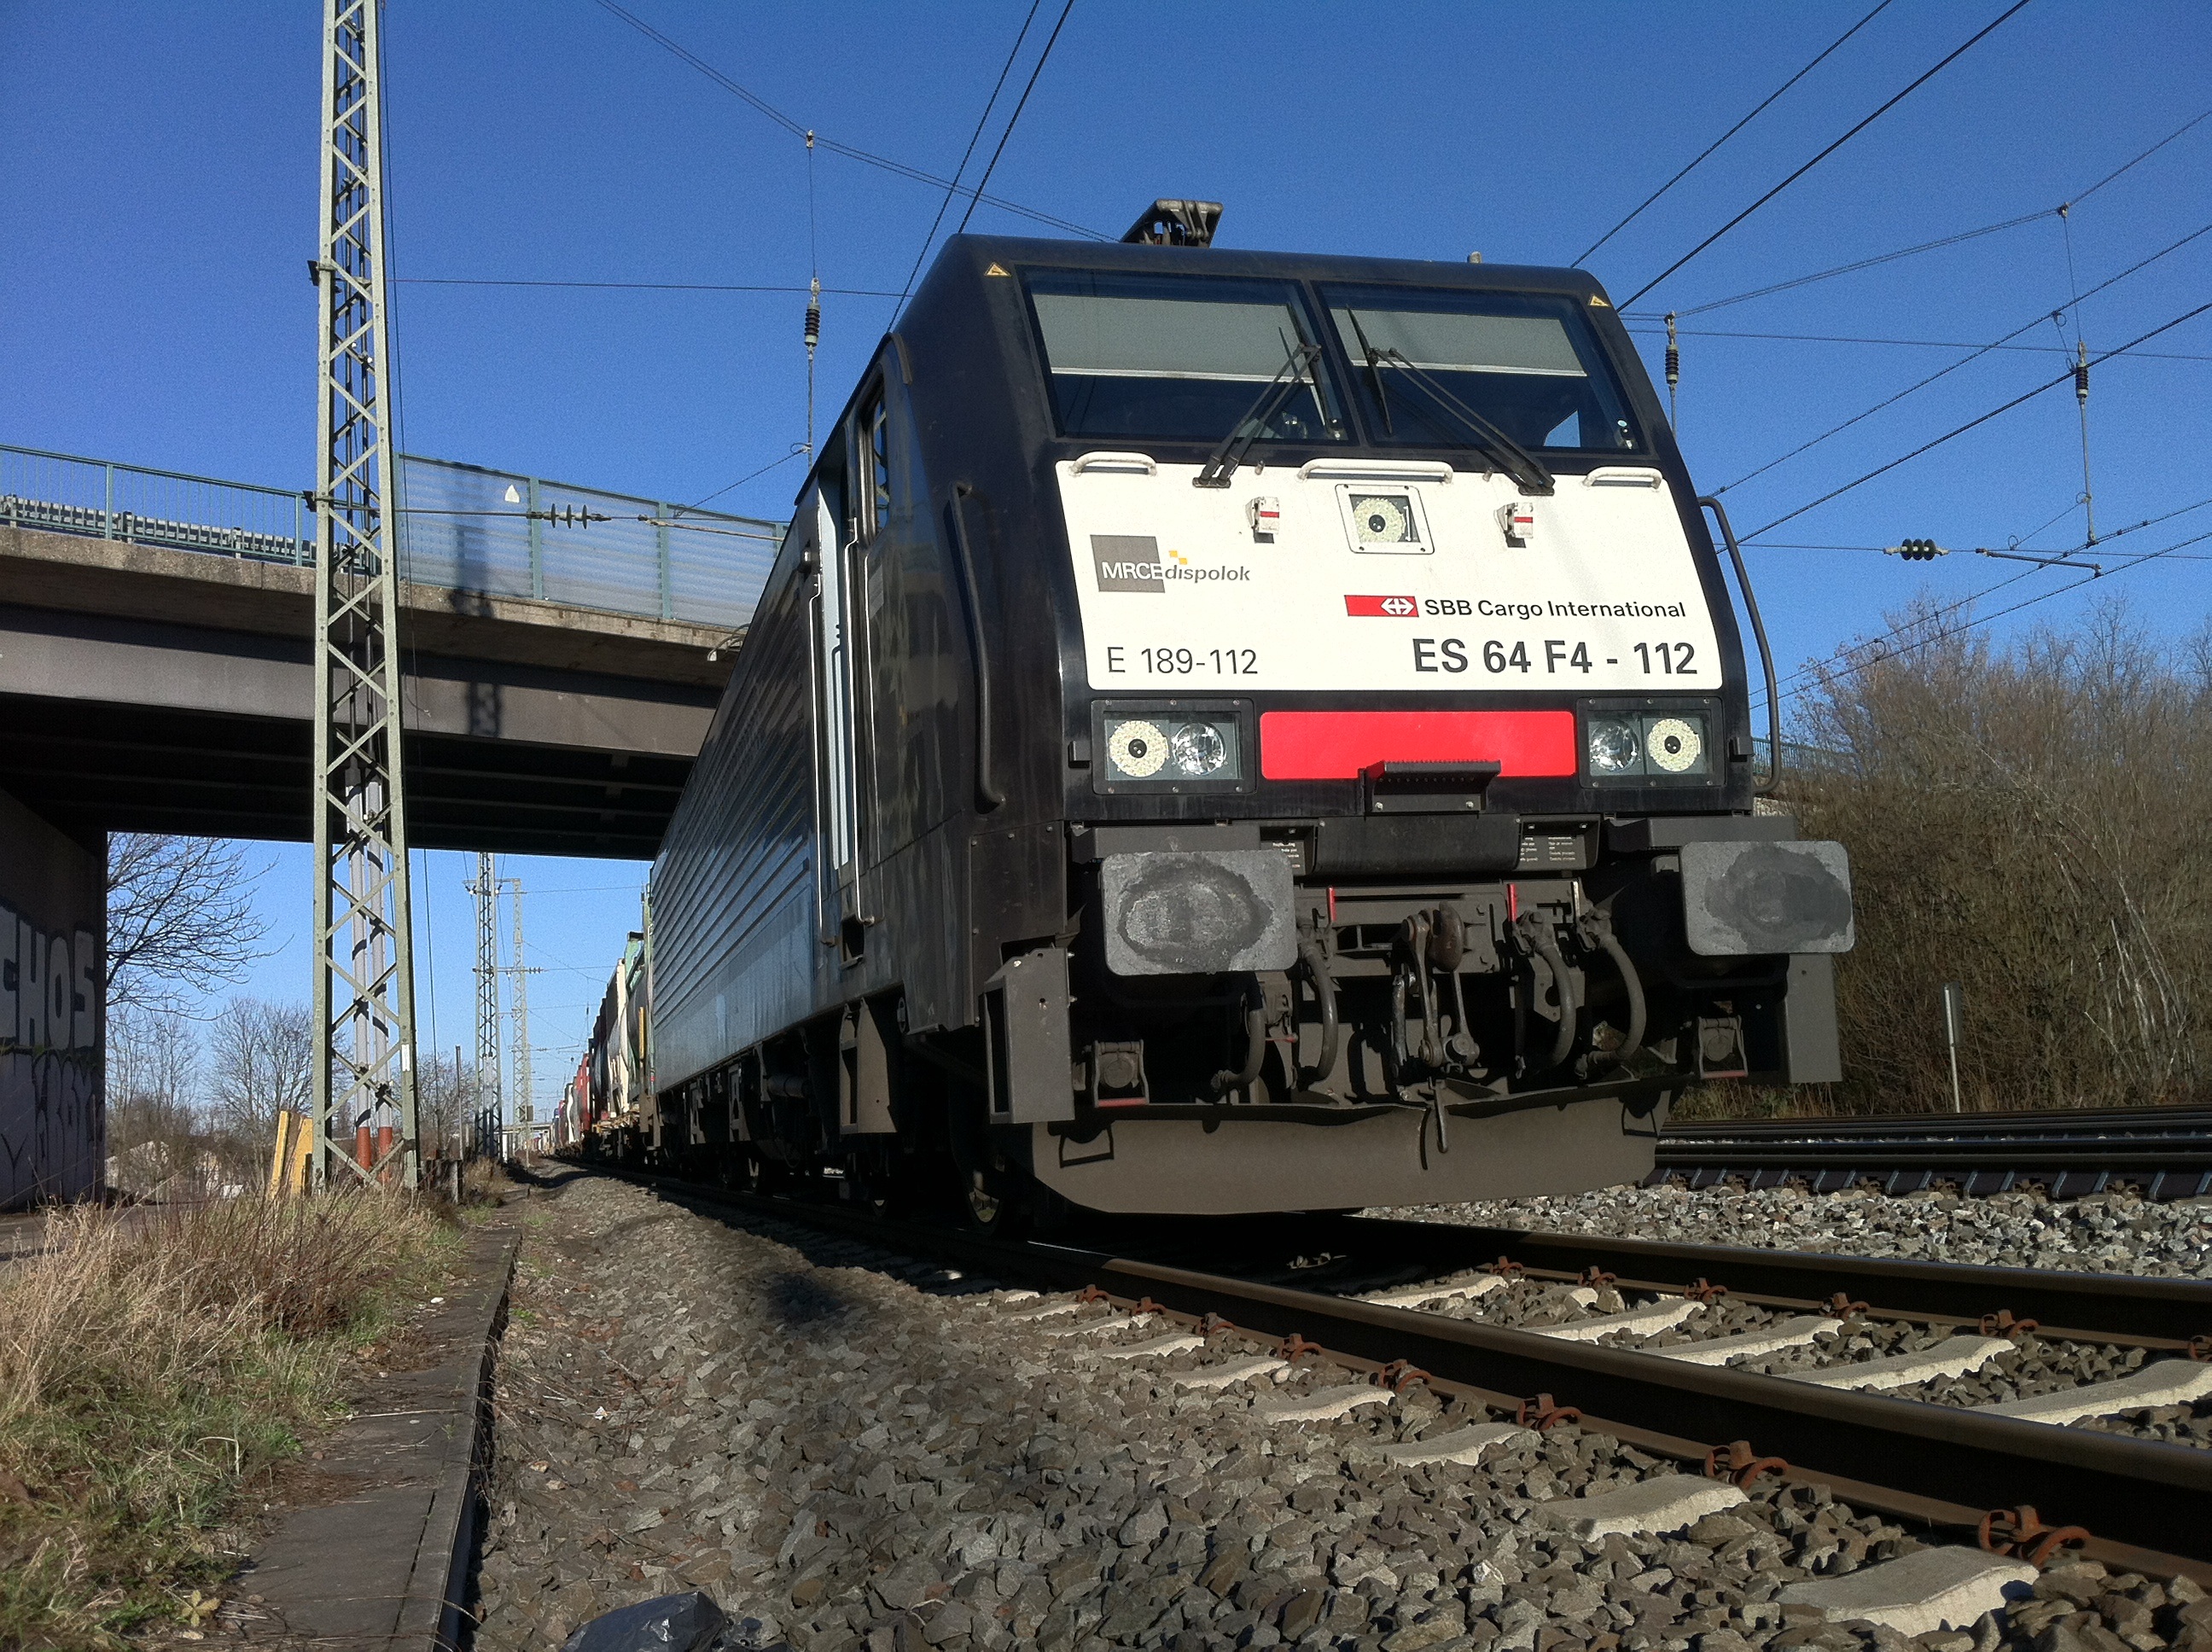
track, railway, rail, train, transport, vehicle, electricity, public transport, locomotive, gravel, vehicles, passenger, sbb, rail transport, upper lines, buffer, land vehicle, rolling stock, railroad car, passenger car, three phase locomotive, ballast bed, towing hook